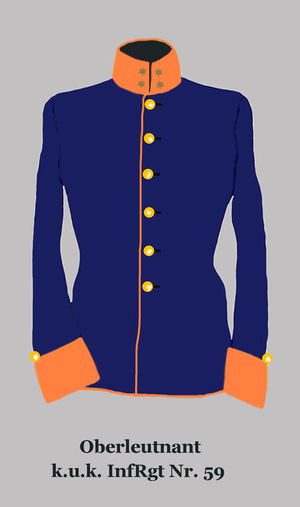
Lieutenant d'infanterie d'armée Autriche-Hongroise (Tenue à la allemande avec coleur d'identification regimentelle d' orange et boutons jaune